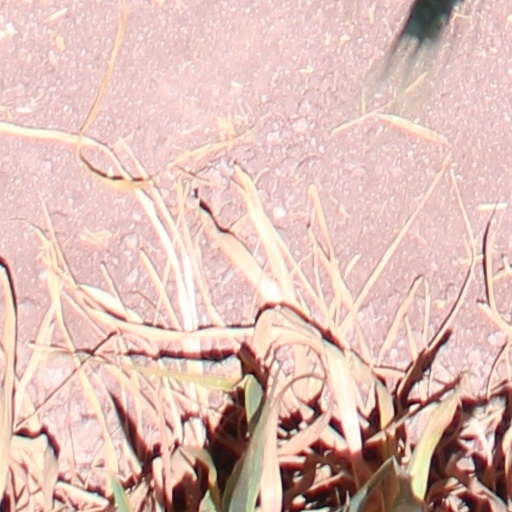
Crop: wheat